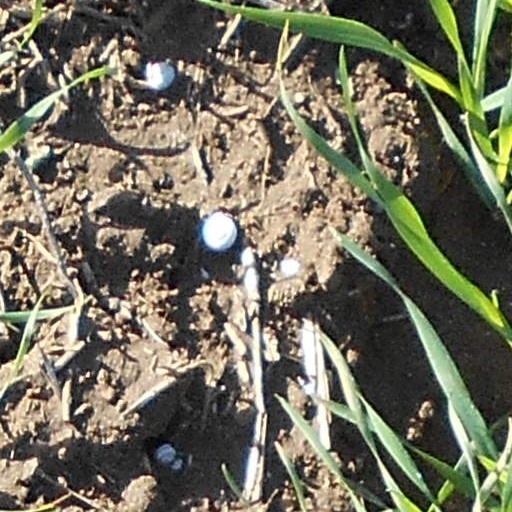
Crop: wheat